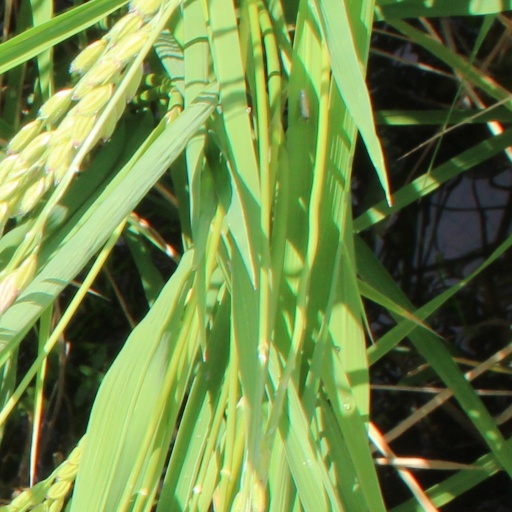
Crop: rice